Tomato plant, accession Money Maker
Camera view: bottom (45 deg); turntable rotation: 330 degrees
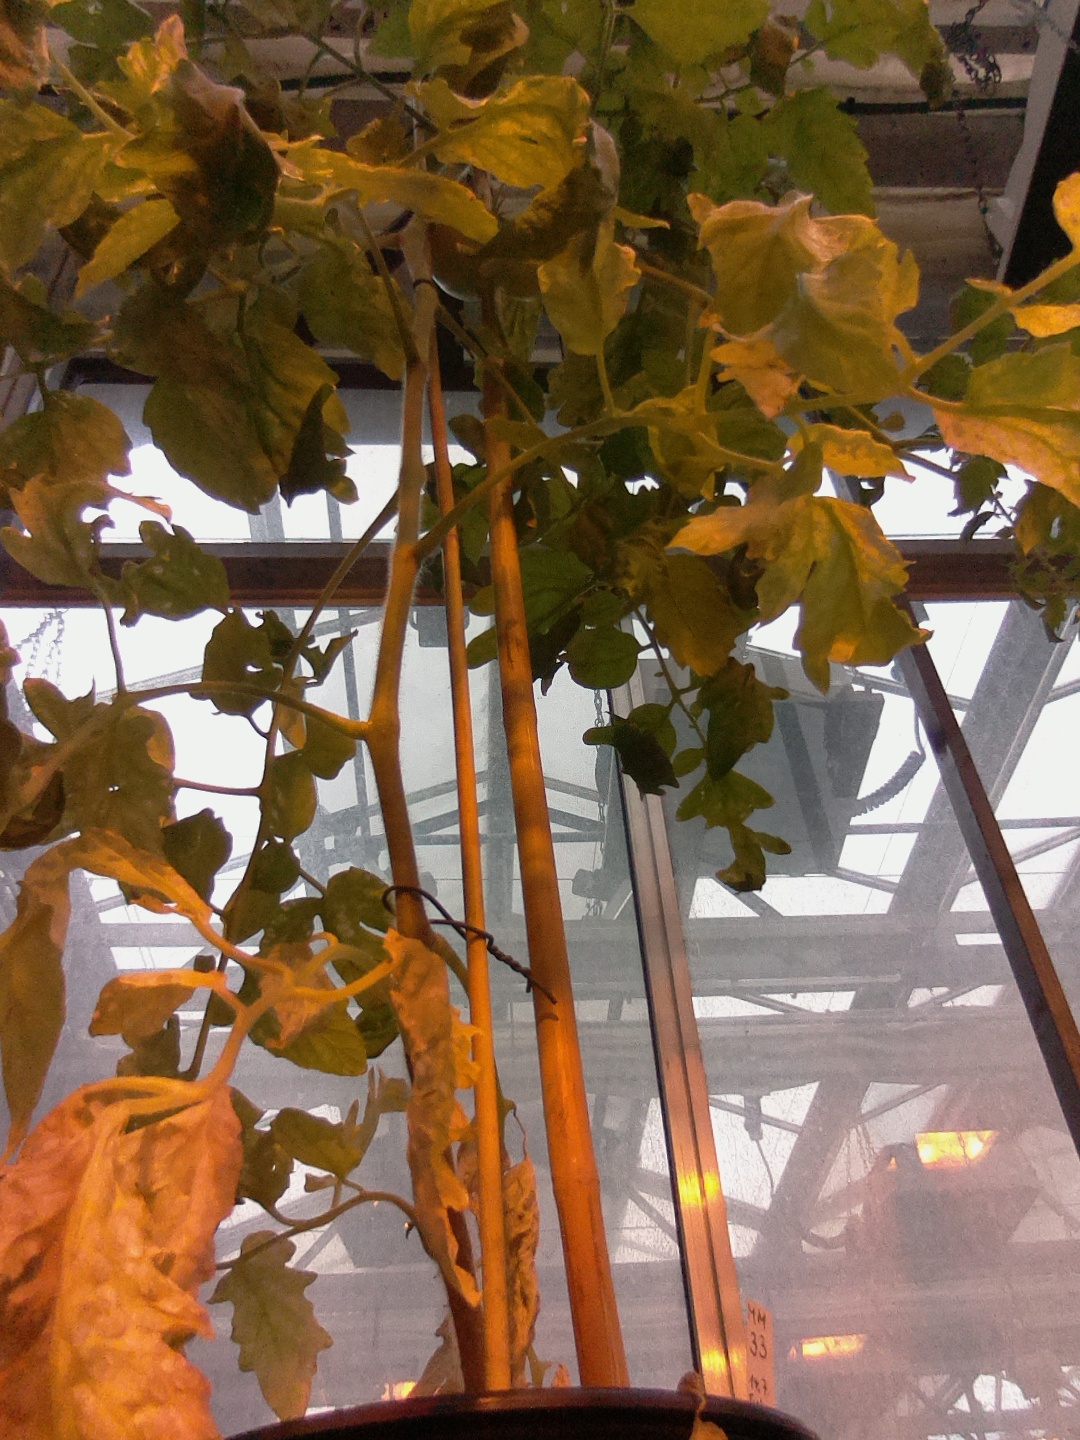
BBCH growth stage 76: 60%-70% of final fruit size